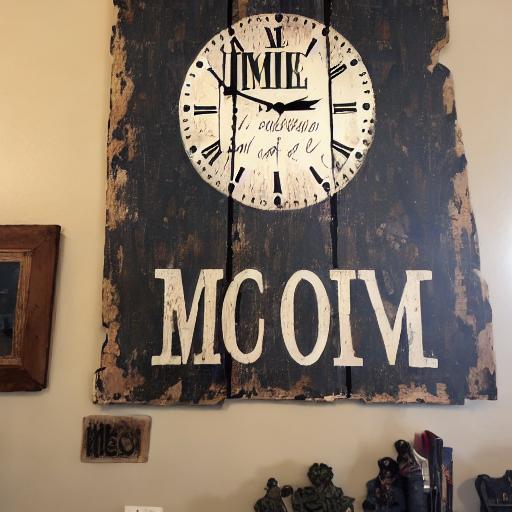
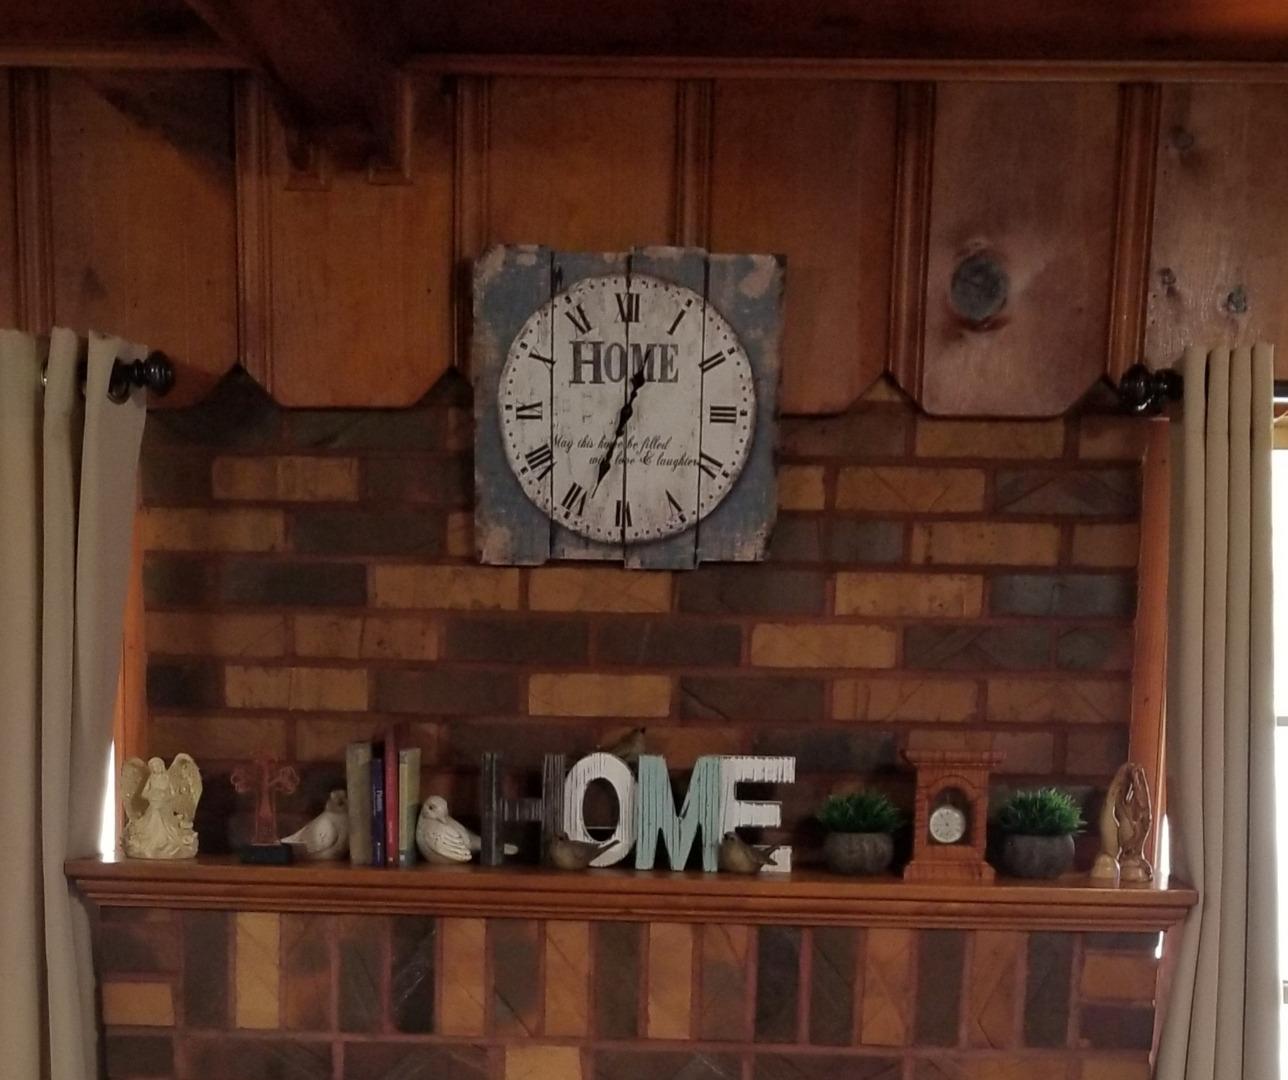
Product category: clock
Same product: no